Metro Green Line (Minnesota)

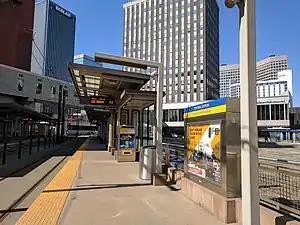
Central Station of the Green Line in downtown Saint Paul

Some in favor of the line have expressed concern with the number of stations. The neighborhoods along University have demanded that the line have stations every half-mile, from Snelling to Rice Street, which would mean stations at Hamline Avenue, Victoria Street and Western Avenue. In February 2008, the Central Corridor Management Committee passed a resolution to include below-ground infrastructure for the Hamline, Victoria and Western stations "with the understanding that, if the CEI increases or other dollars are made available by mid-summer 2008, the first claim on those dollars would be one of the infill stations." The Metropolitan Council has included this infrastructure work in their Draft Environmental Impact Statement and has also committed to building one station if any funds become available.